The Girls of Pleasure Island

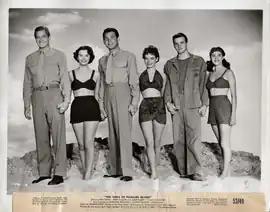
Left to right: Don Taylor, Audrey Dalton, Gene Barry, Joan Elan, Peter Baldwin, Dorothy Bromiley

In 1945, Roger Halyard is a stiff-upper-lipped British gentleman who lives on a South Pacific island with his three nubile, naive daughters, Violet, Hester and Gloria. Hoping to shelter the girls from the lascivious advances of the opposite sex, Halyard is thwarted when 1,500 Marines arrive to transform the island into an aircraft landing base. Despite the best efforts of Halyard, his housekeeper Thelma, and Marine Colonel Reade, romance blossoms between the three girls and a trio of handsome leathernecks.